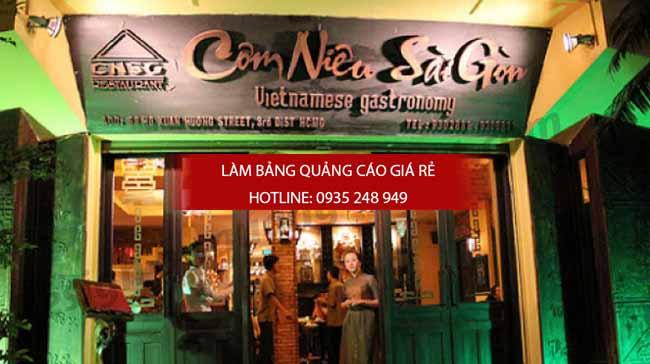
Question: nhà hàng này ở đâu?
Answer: đương xuân hương, quận 8, thành phố hồ chí minh